Matt Mills

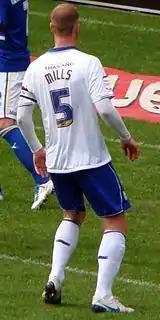
Mills playing for Leicester City against Cardiff City.

Ahead of the 2011–12 season, Mills was expected to continue as Reading captain. However, he was linked with a move away from the club, with interest from Bolton Wanderers, Stoke City, and Wolverhampton Wanderers. Although he initially expressed a desire to remain at Reading, on 1 July 2011 it was reported that he would be leaving after both parties failed to agree on a new contract.